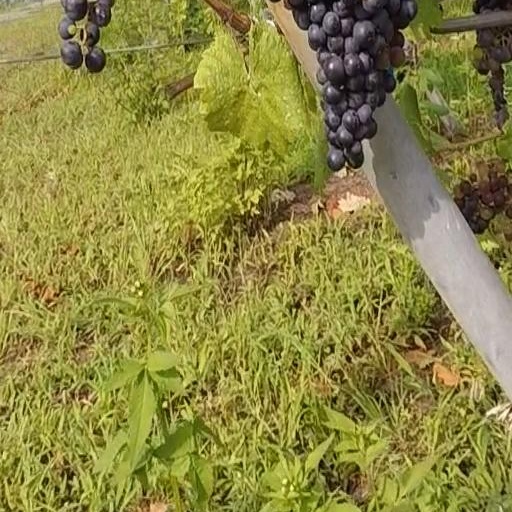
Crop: grape